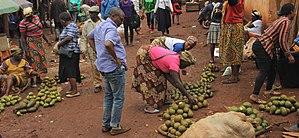
Mbouda est une commune du Cameroun située dans la région de l'Ouest au pied des monts Bamboutos à une vingtaine de kilomètres de Bafoussam. C'est en même temps le chef-lieu du département de Bamboutos, en pays Bamiléké, et le chef-lieu de l'Arrondissement de Mbouda.